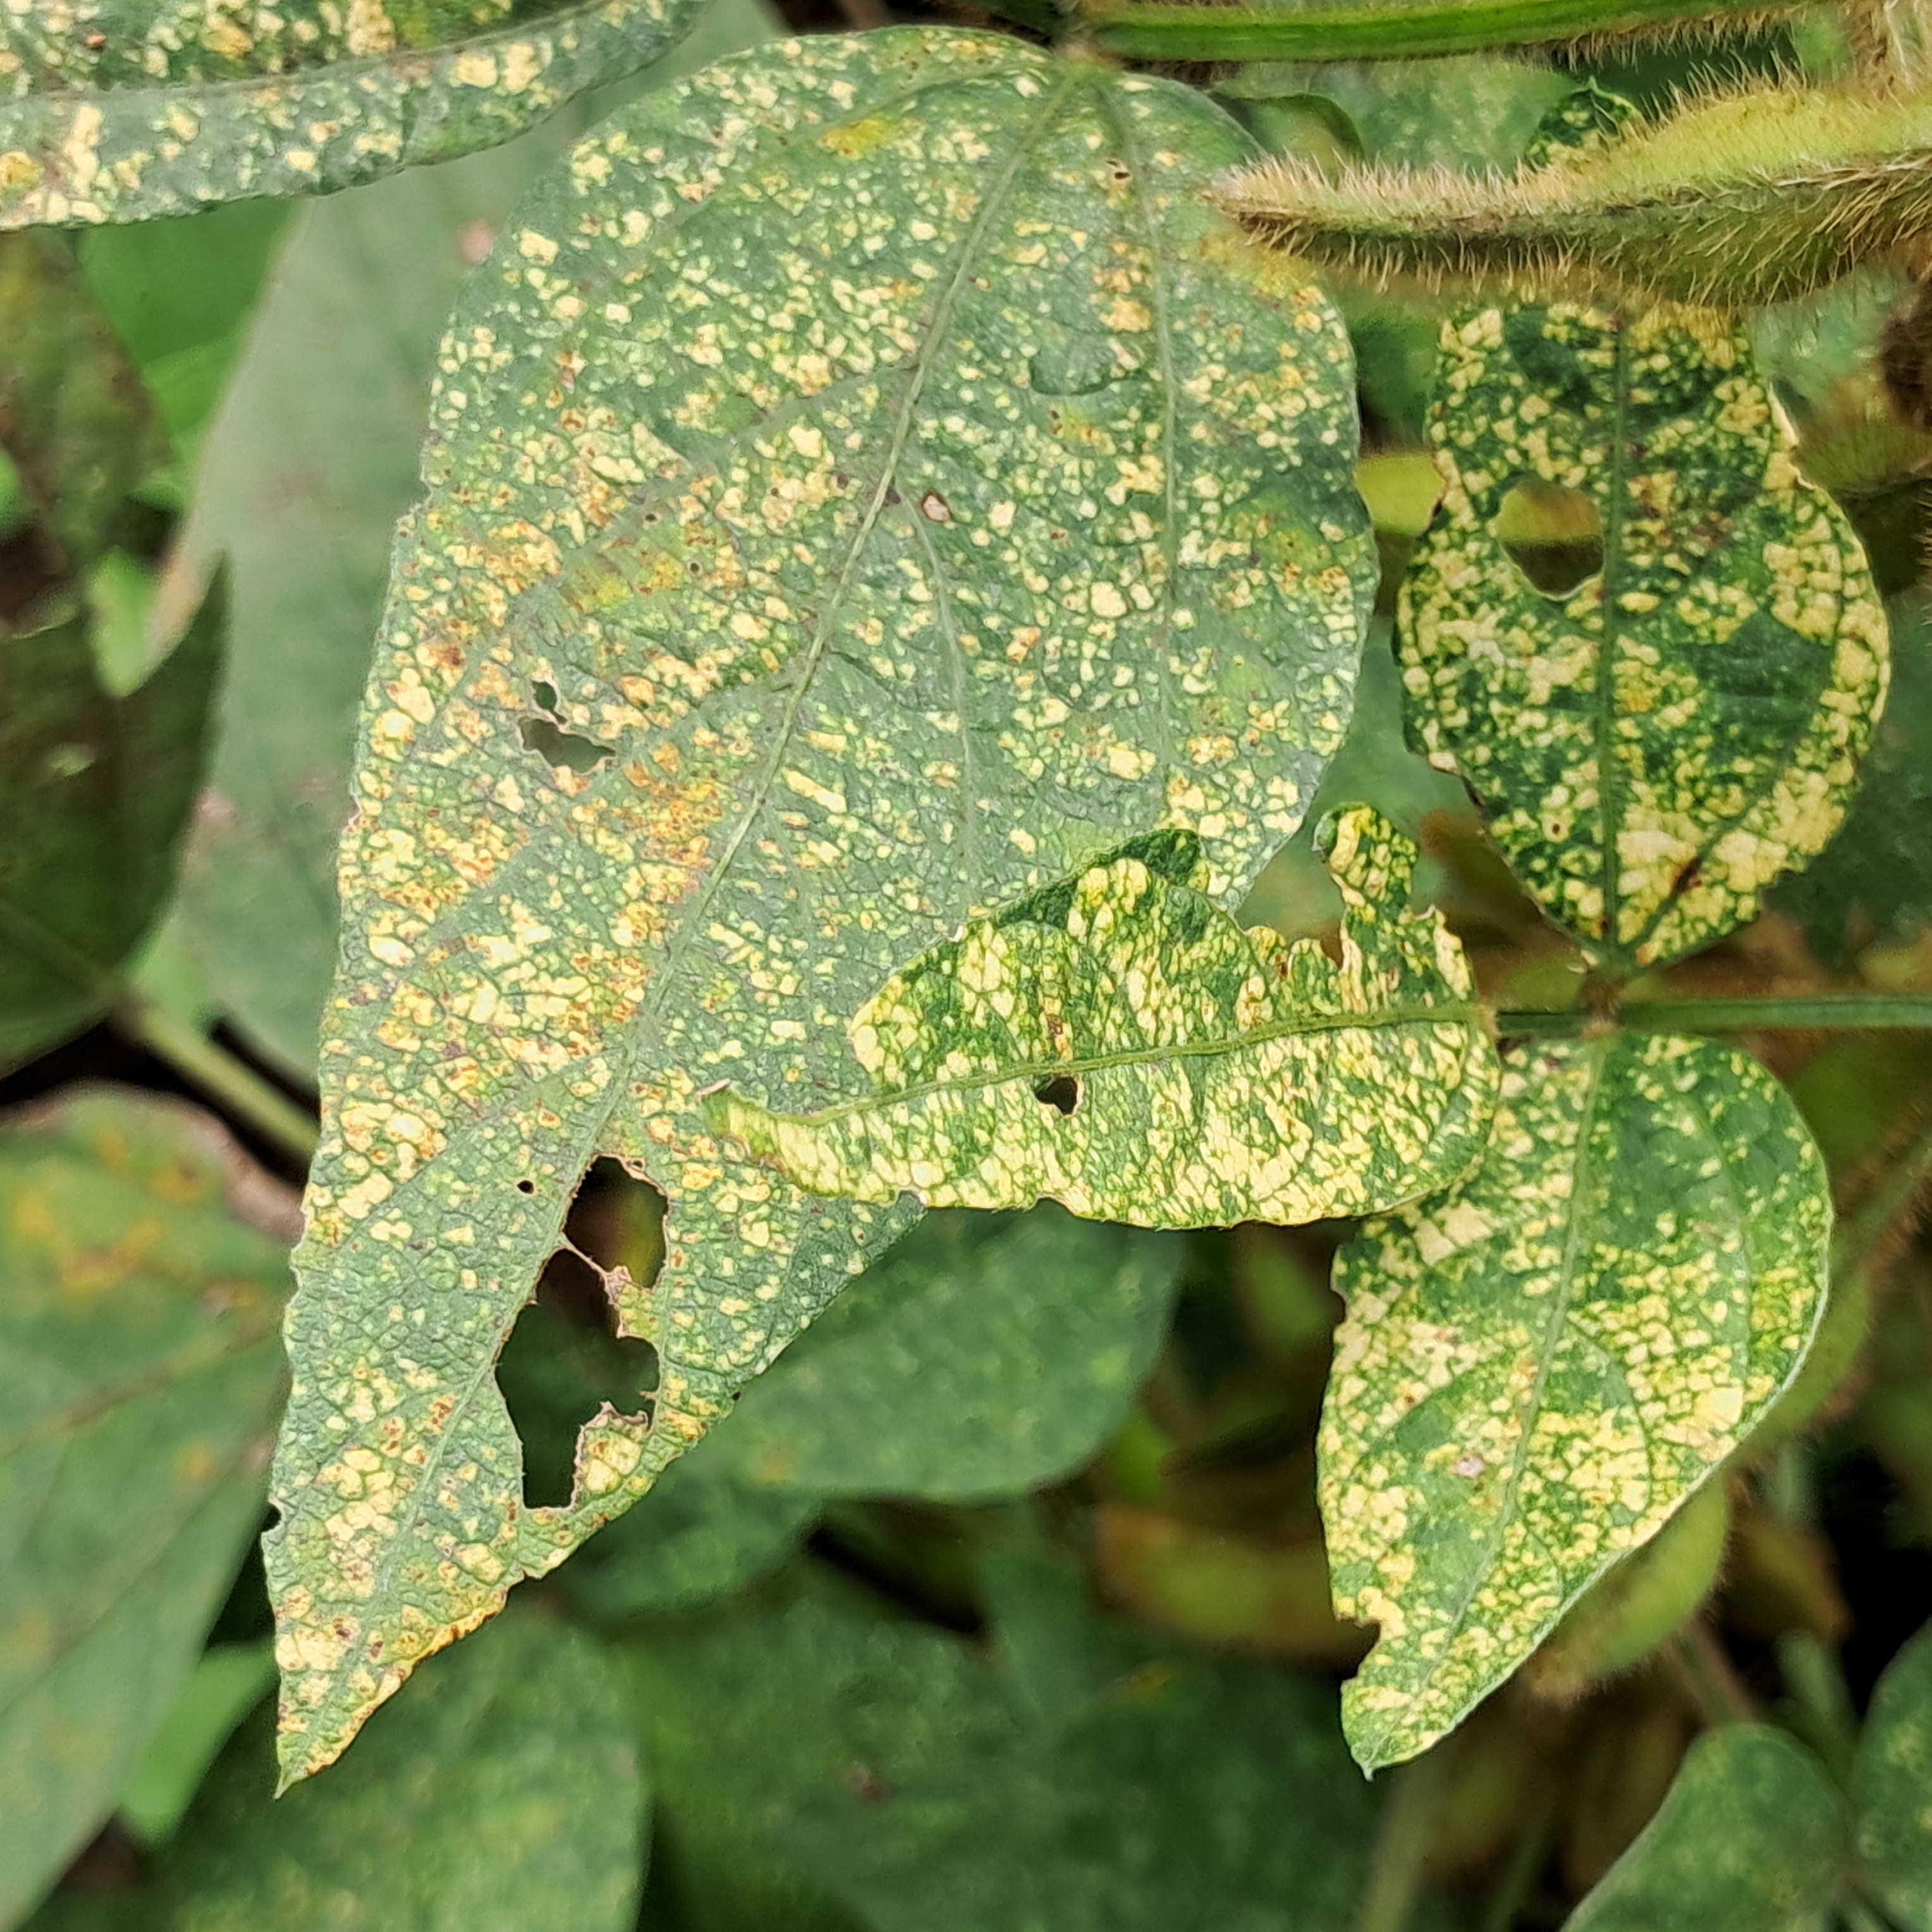
Label: Mosaic